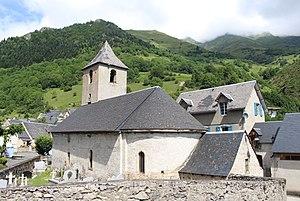
Église Saint-Félix-de-Valois d'Aulon (Hautes-Pyrénées)
Le tourisme dans les Hautes-Pyrénées constitue la première activité économique du département. Il résulte notamment de la pratique du pèlerinage à Lourdes, de l'attrait du pyrénéisme et de certains sites culturels.
L'église Saint-Félix-de-Valois d'Aulon est une église catholique du XIIᵉ siècle située à Aulon, dans le département français des Hautes-Pyrénées en France.
Aulon est une commune française située dans le département des Hautes-Pyrénées, en région Occitanie.
Cet article traite de différents aspects de la culture dans les Hautes-Pyrénées, un département du sud-ouest de la France.